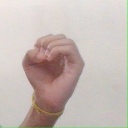
अक्षर: ऊ